Music Awards Ceremony

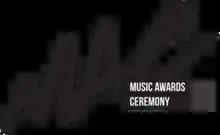

The Music Awards Ceremony (often simply called the MAC) are annual popular music awards for Serbia, Croatia, Bosnia and Herzegovina, Slovenia, North Macedonia and Montenegro presented by Skymedia Group. The awards were first held on 29 January 2019 at the Belgrade Arena. The MAC is broadcast on several regional television networks, as well as via YouTube. It consists of up to 20 different categories, which are based on public votes, and other special awards, whose winners are determined by the organizers. MAC is recognized as one of the highest profile music awards ceremony in the western Balkans.